Coconut Island (Honolulu County)

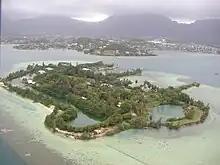
Coconut Isle in Kaneohe Bay

Coconut Island, or Moku o Loe, is a 28-acre (113,000 m²) island in Kāneʻohe Bay off the island of Oʻahu in the state of Hawaiʻi, United States. It is a marine research facility of the Hawaiʻi Institute of Marine Biology (HIMB) of the University of Hawaiʻi.